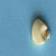
Maize quality: Good